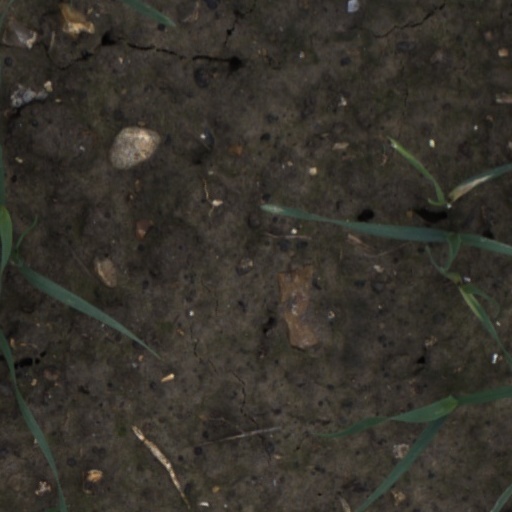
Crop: wheat